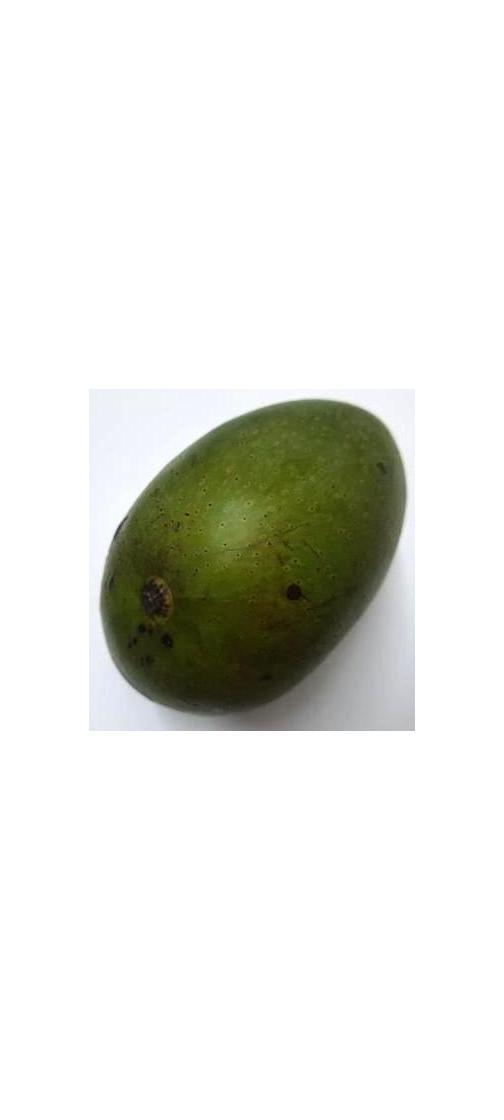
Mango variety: Ashshina Zhinuk